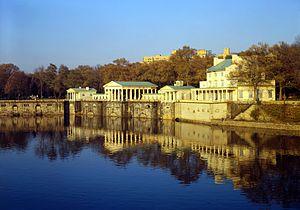
Fairmount Park est un système de parcs municipaux situé à Philadelphie aux États-Unis. Il est géré par la Fairmount Park Commission. En 1876, le Fairmount Park fut choisi pour accueillir l'exposition universelle, la Centennial Exposition. On y trouve le plus ancien zoo du pays, un arboretum, le centre d'horticulture de la ville, le Memorial Hall et des dizaines de statues. Il est surtout connu pour être le principal musée de la ville, le Philadelphia Museum of Art. Il fut inscrit sur le Registre national des lieux historiques en 1972.